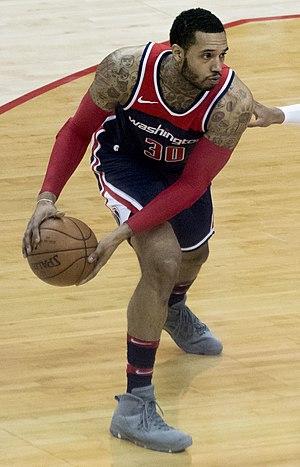
James Michael “Mike” Scott, né le 16 juillet 1988 à Chesapeake en Virginie, est un joueur américain de basket-ball évoluant en NBA aux 76ers de Philadelphie. Il évolue au poste d'ailier fort.